Cyrus L. Dunham

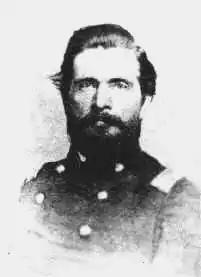
Dunham in 1862

Cyrus Livingston Dunham (January 16, 1817 – November 21, 1877) was an attorney, soldier, and prominent Indiana politician, serving most notably as a U.S. Representative from Indiana from 1849 to 1855.